Unionism in Ireland

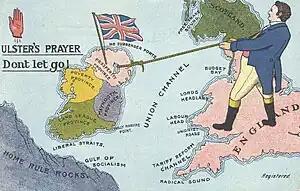
Hazards of separation from Great Britain. Unionist postcard (1912)

Unionism in Ireland is a political tradition that professes loyalty to the crown of the United Kingdom and to the union it represents with England, Scotland and Wales. The overwhelming sentiment of Ireland's Protestant minority, unionism mobilised in the decades following Catholic Emancipation in 1829 to oppose restoration of a separate Irish parliament. Since Partition in 1921, as Ulster unionism its goal has been to retain Northern Ireland as a devolved region within the United Kingdom and to resist the prospect of an all-Ireland republic. Within the framework of the 1998 Belfast Agreement, which concluded three decades of political violence, unionists have shared office with Irish nationalists in a reformed Northern Ireland Assembly. As of February 2024, they no longer do so as the larger faction: they serve in an executive with an Irish republican (Sinn Féin) First Minister.